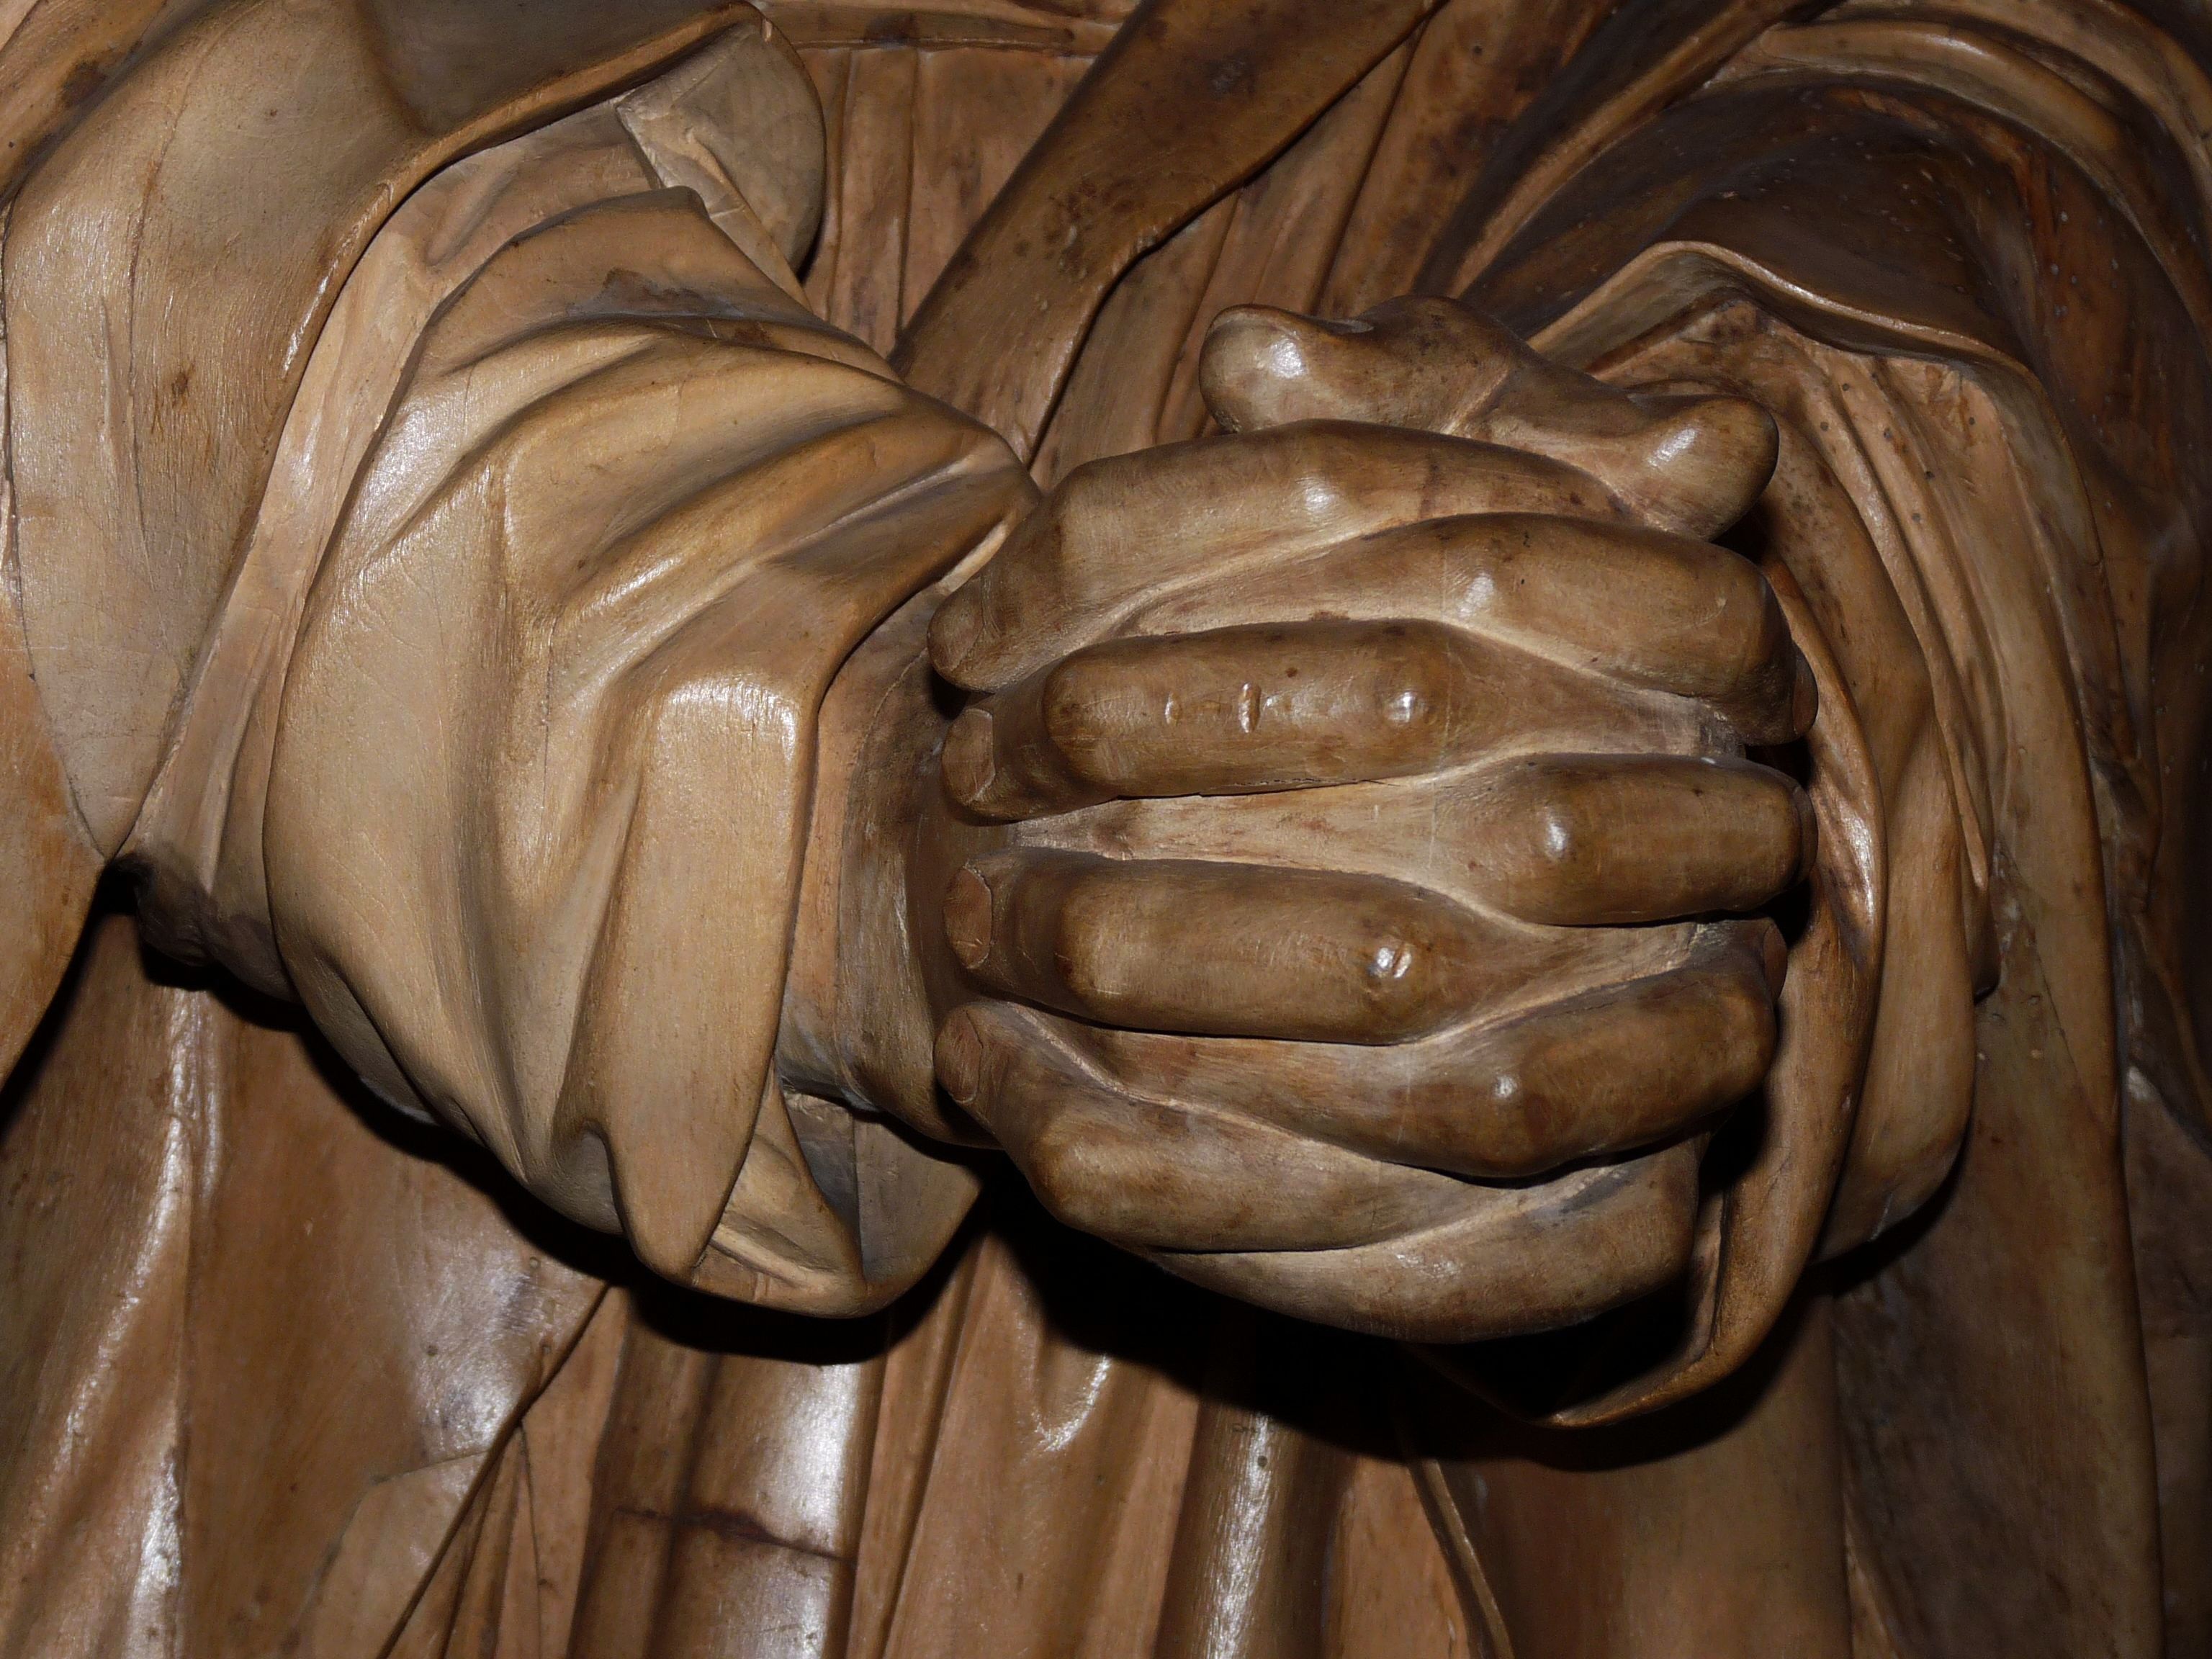
wood, monument, statue, religion, pray, sculpture, art, figure, meditation, temple, hands, faith, prayer, christianity, fold, carving, relief, god, believe, stone carving, ancient history